Lee Klancher

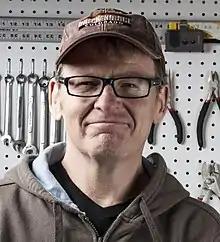
Klancher in a garage

Lee Klancher's career encompasses more than 30 years of publishing stories. As an editor and publisher, he has overseen the development of some of the best-selling books in the transportation niche. A prolific author and photographer, Lee has contributed words and images to more than 30 books as well as dozens of national magazines.